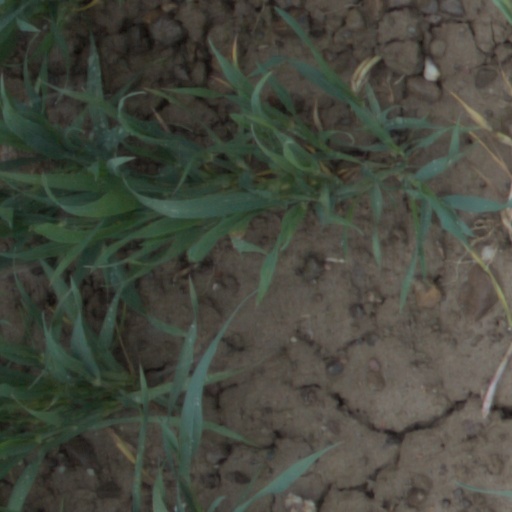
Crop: wheat